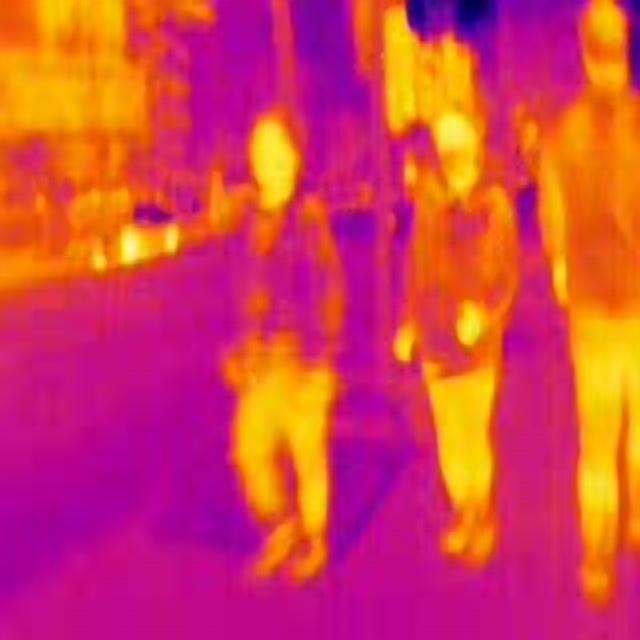
Detected objects:
label: person
label: person
label: person